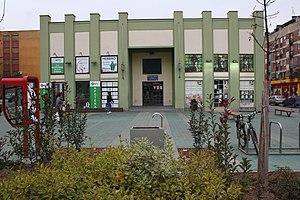
Cet article recense les monuments culturels du district de Mačva en Serbie.
Le bâtiment du marché municipal à Šabac se trouve à Šabac, dans le district de Mačva, en Serbie. Il est inscrit sur la liste des monuments culturels protégés de la République de Serbie.
Les monuments culturels protégés constituent une catégorie de monuments de Serbie inscrits sur une liste de monuments bénéficiant de la protection de l'État. Il s'agit d'une troisième catégorie de monuments protégés classés, par leur importance, après les monuments culturels d'importance exceptionnelle et les monuments culturels de grande importance.